Thomas A. Greene

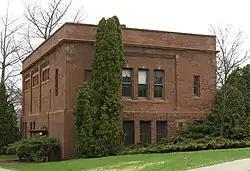
Thomas A. Greene Memorial Museum on the University of Wisconsin–Milwaukee campus.

He died at his home in Milwaukee in 1894. After his death, his heirs erected a fireproof building in 1913 to house his collection. Known as the Thomas A. Greene Memorial Museum, the building and collection were collectively designated a National Historic Landmark in 1993. The collection was later removed from the building, and is now maintained at Lapham Hall on the University of Wisconsin-Milwaukee campus in a compactor storage system and on display in a small museum area.